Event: Nepal Earthquake
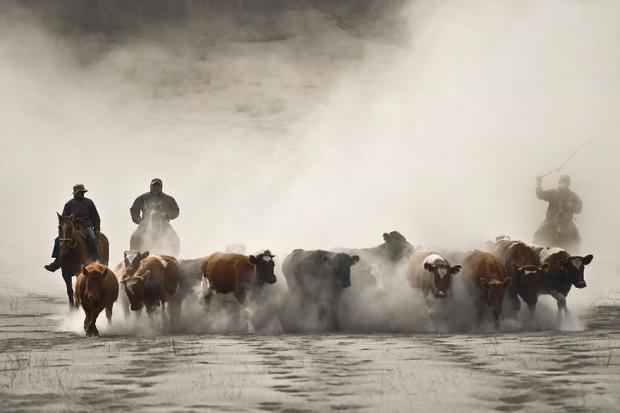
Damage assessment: no_damage